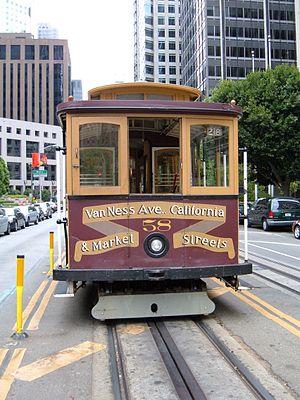
Les Cable Cars de San Francisco sont les tramways à traction par câble de la ville américaine de San Francisco. Ils sont devenus l'une des icônes de San Francisco. Ils rentrent dans la catégorie des remontées mécaniques, puisque le système est l'ancêtre des transports de passagers par câble à attaches débrayables.